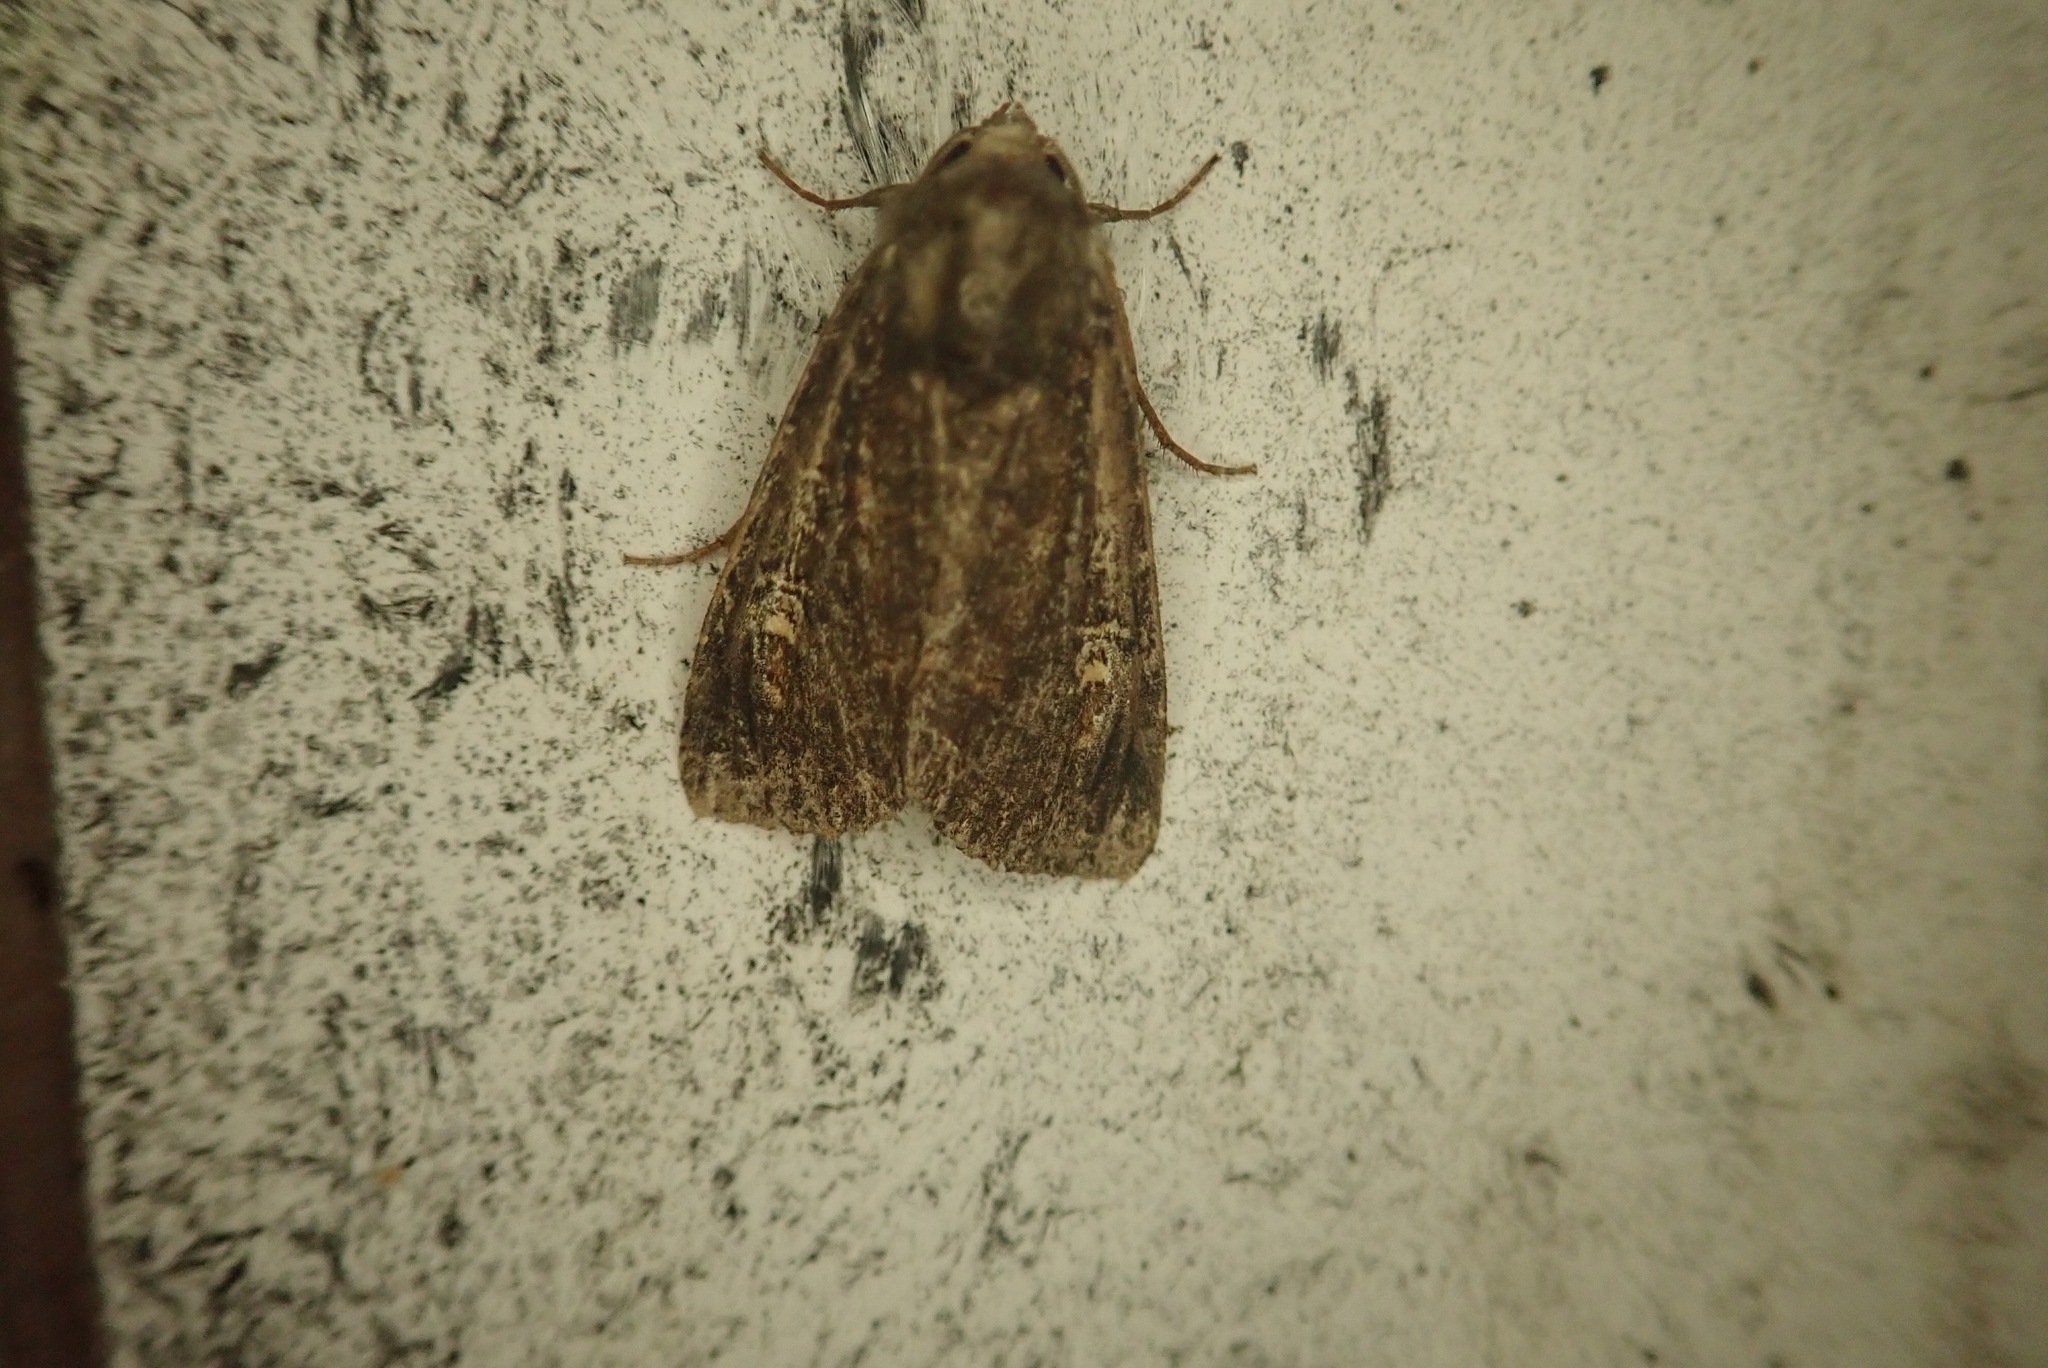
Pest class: cutworms